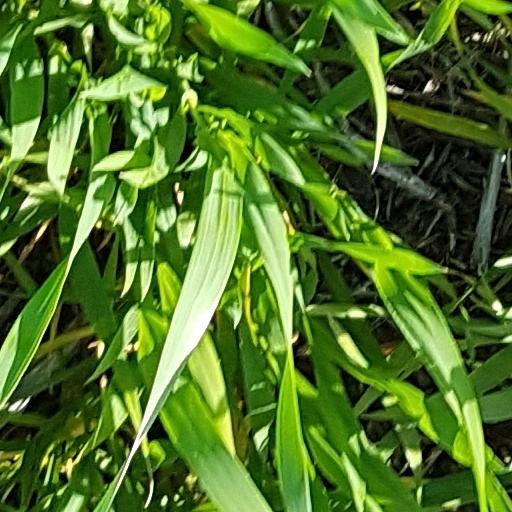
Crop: wheat